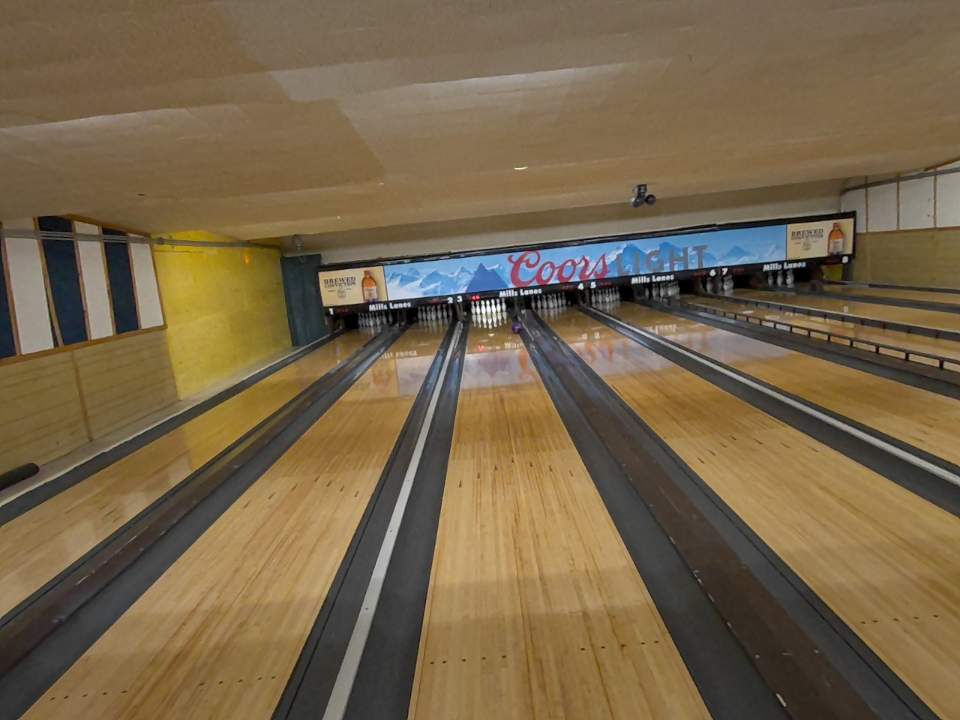
Object: bowling_ball